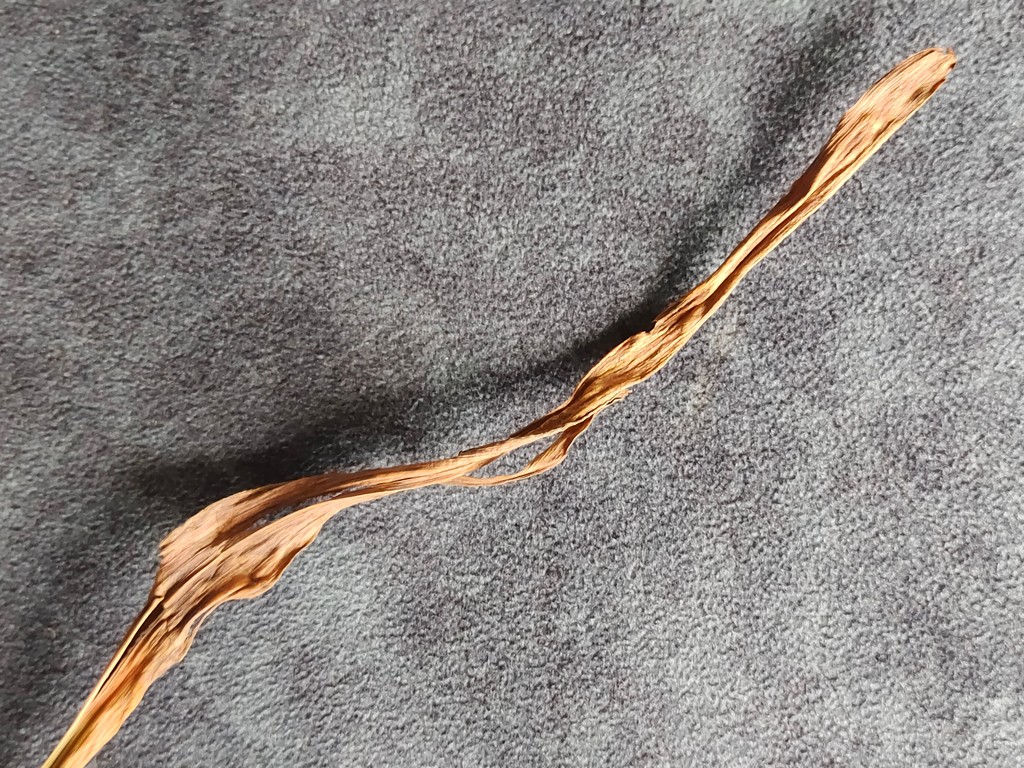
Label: Dried